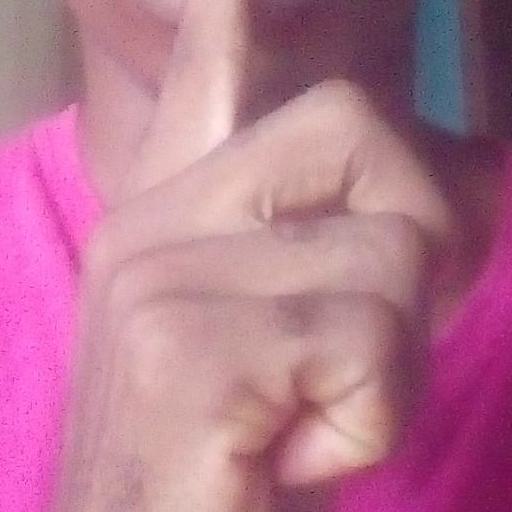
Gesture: mute